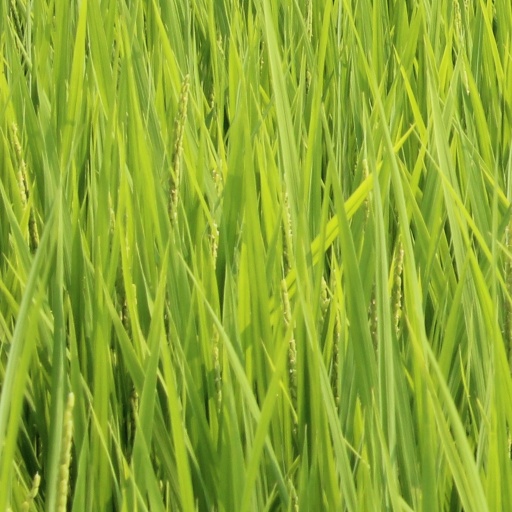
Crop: rice